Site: brandenburg
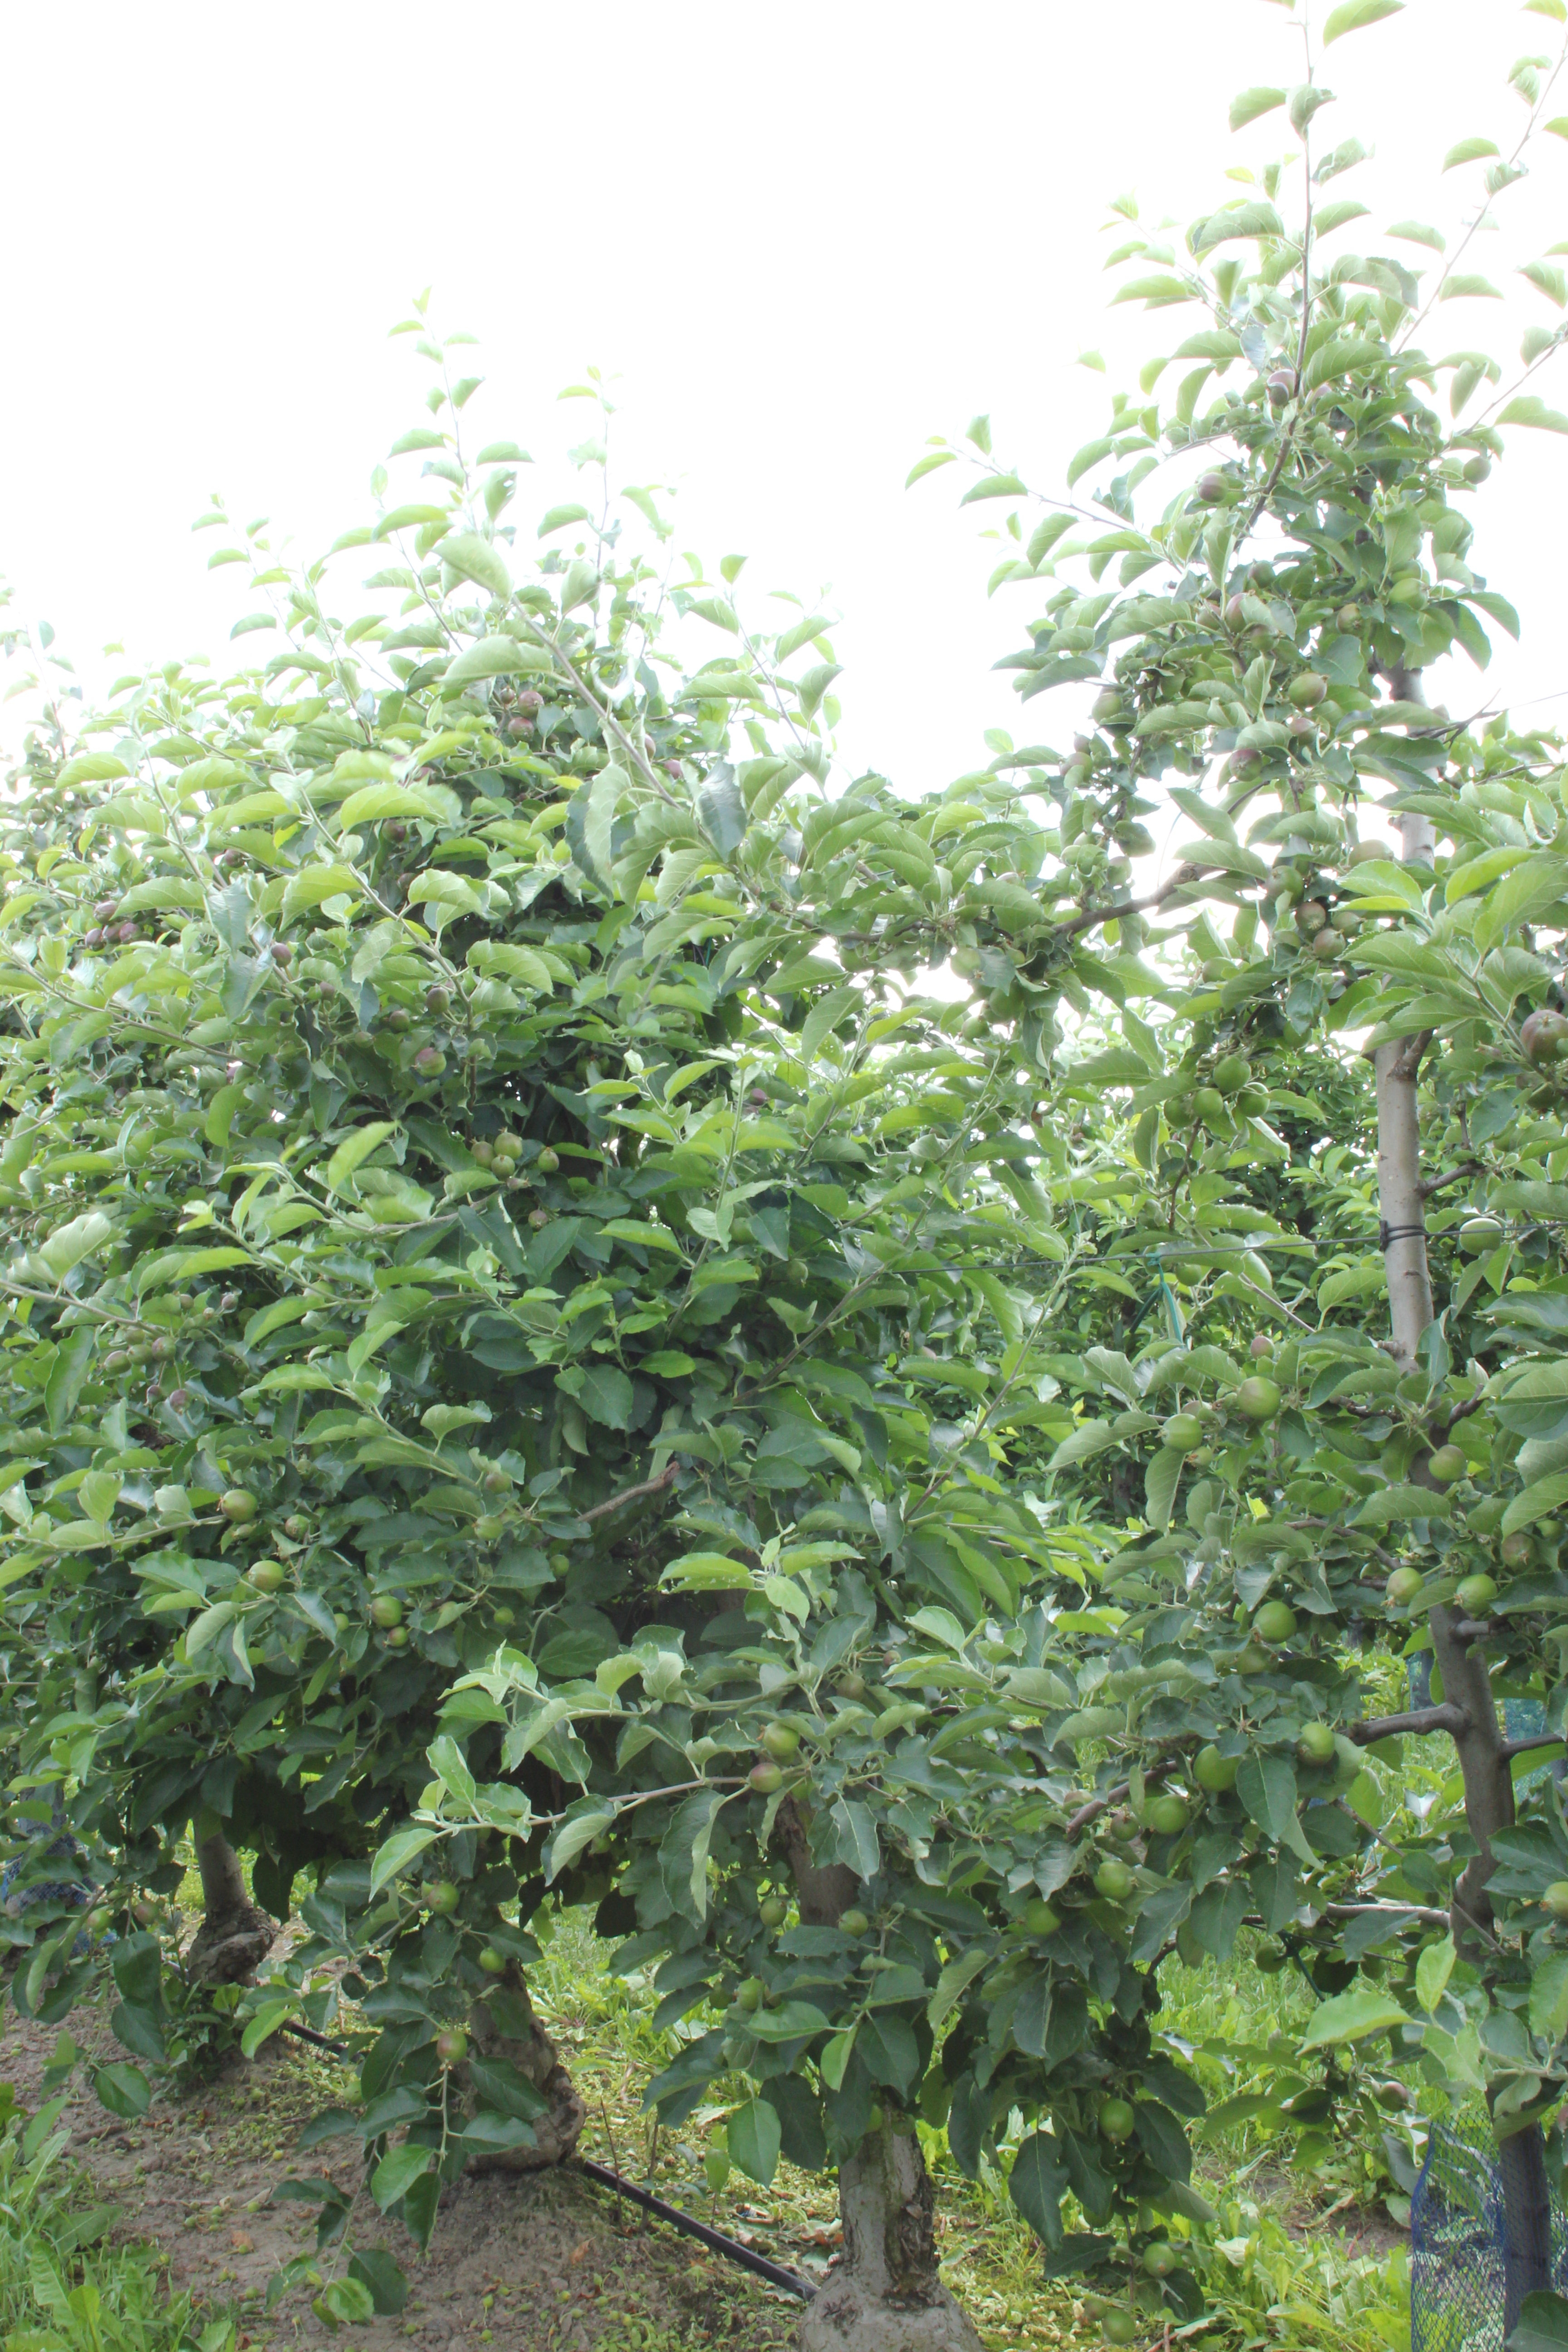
Growth stage (BBCH 73): Development of fruit